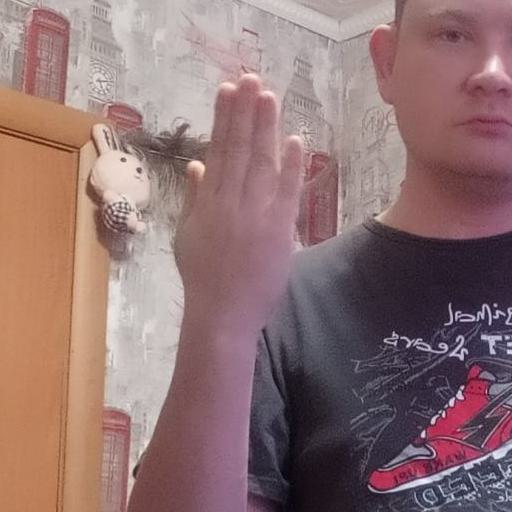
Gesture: stop_inverted